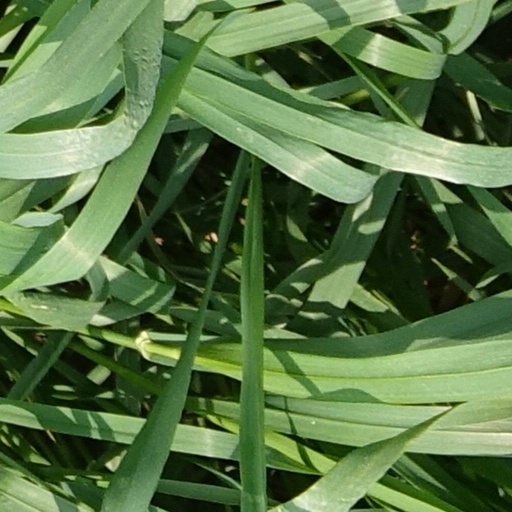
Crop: wheat